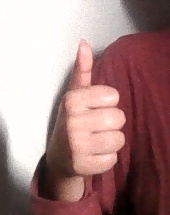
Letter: aleff